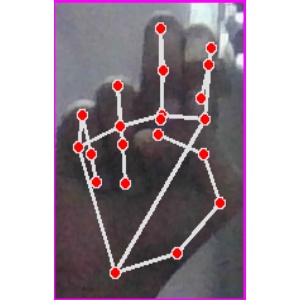
अक्षर: ह